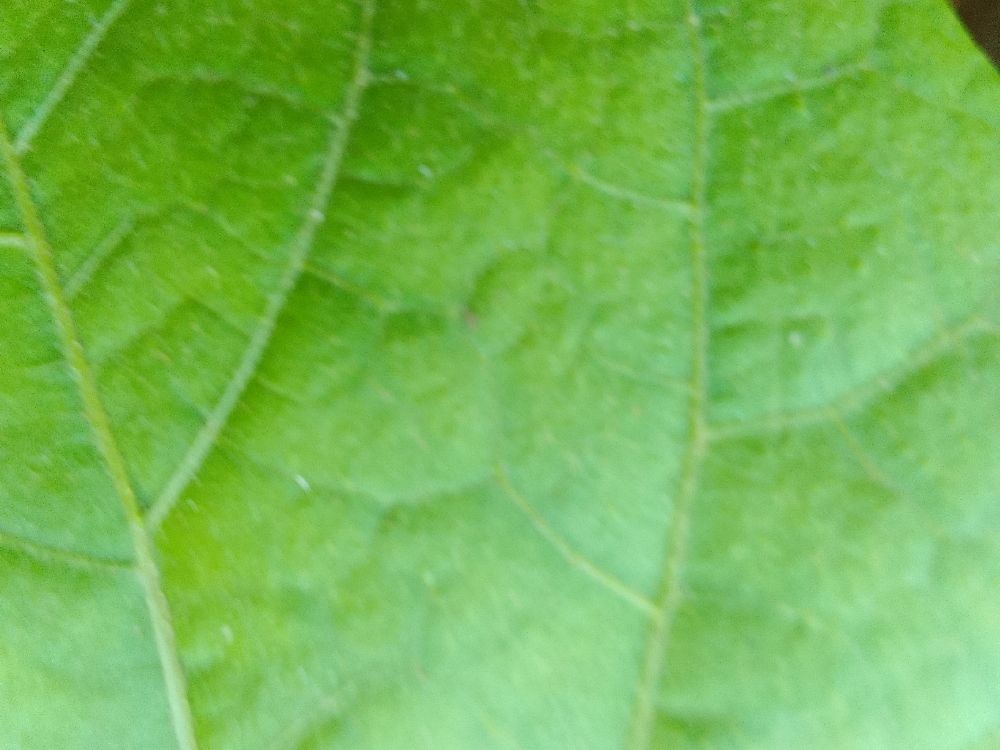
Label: healthy